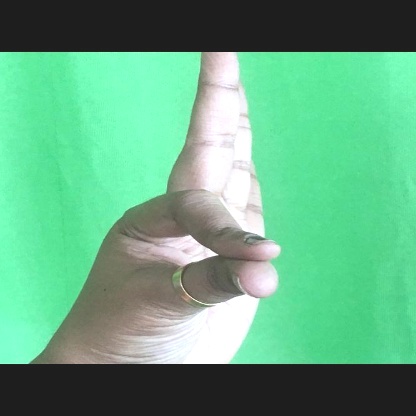
Mudra: Hamsasyam